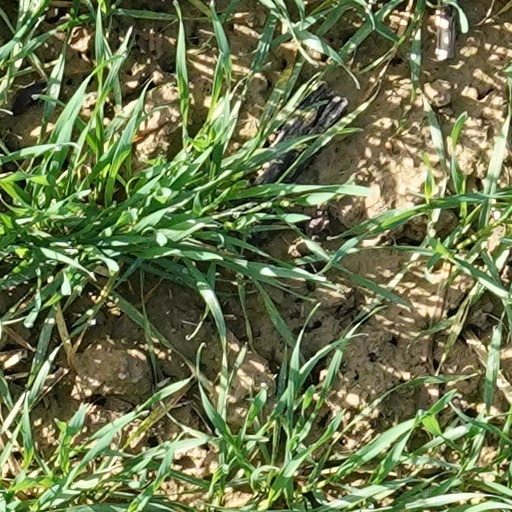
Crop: wheat